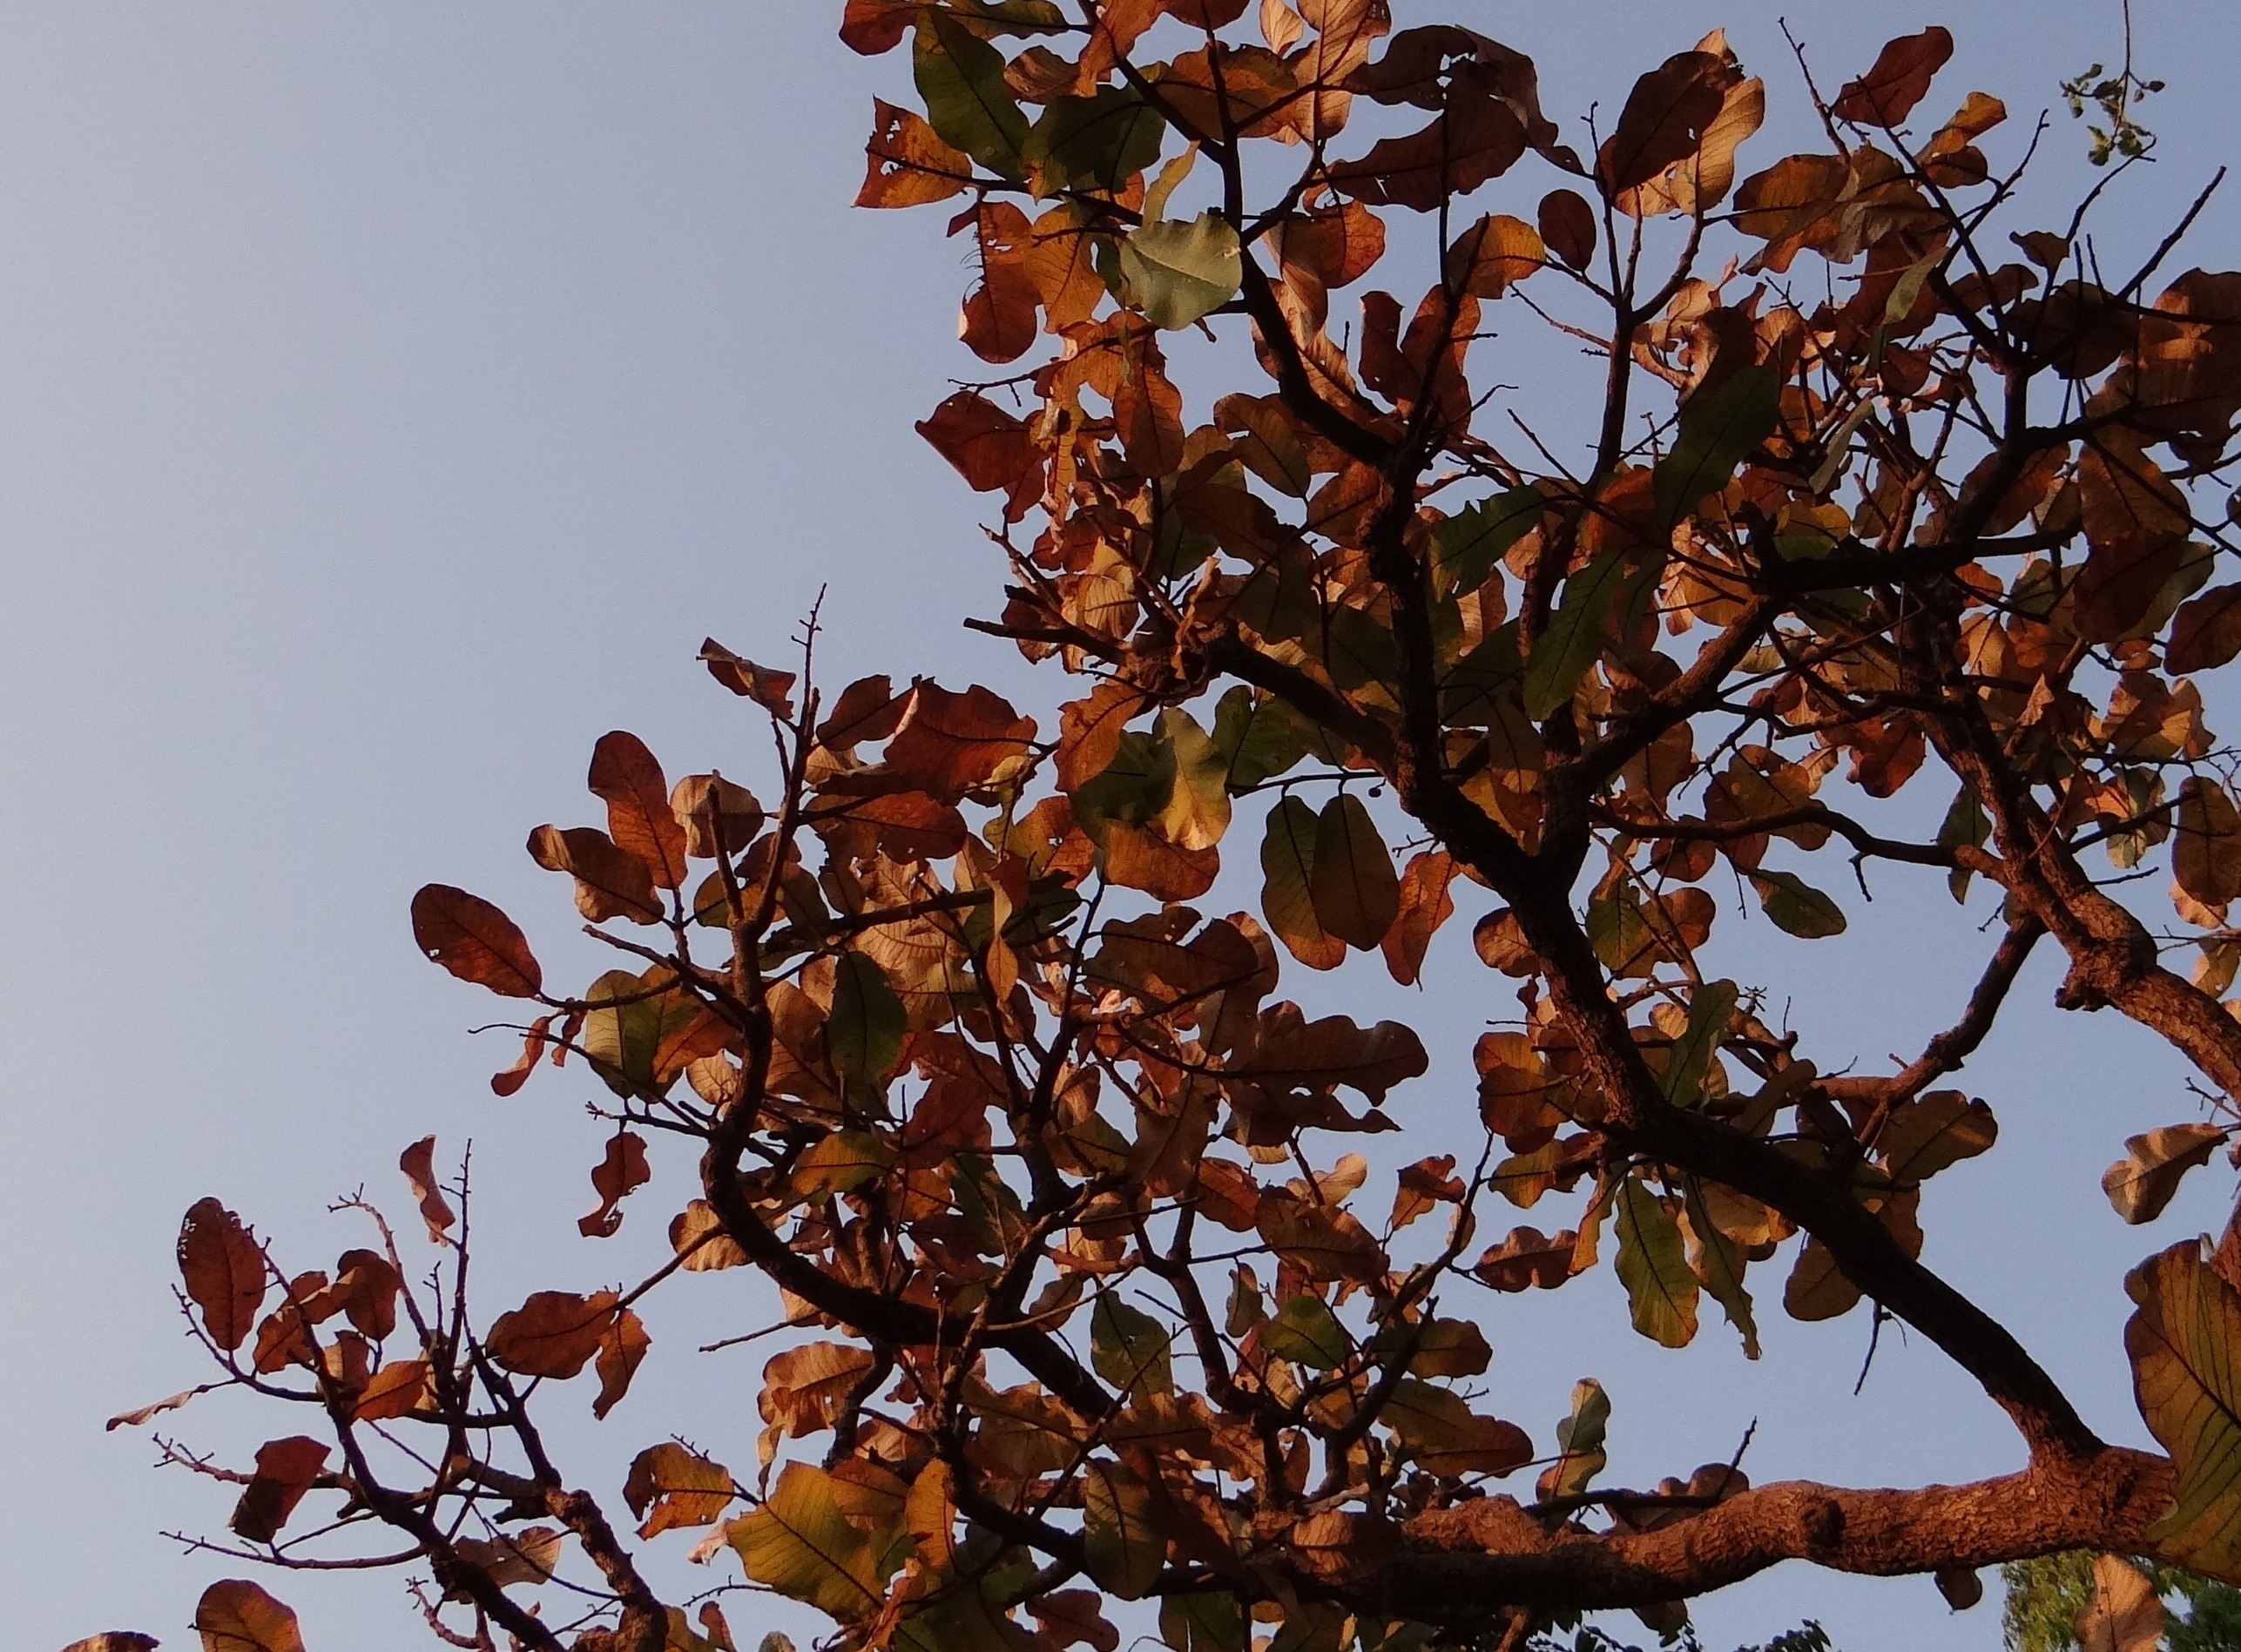
tree, nature, branch, blossom, plant, leaf, flower, spring, produce, autumn, botany, flora, season, twig, shrub, deciduous, oak, india, dried leaves, flowering plant, woody plant, land plant, indian almond, terminalia catappa, tropical almond